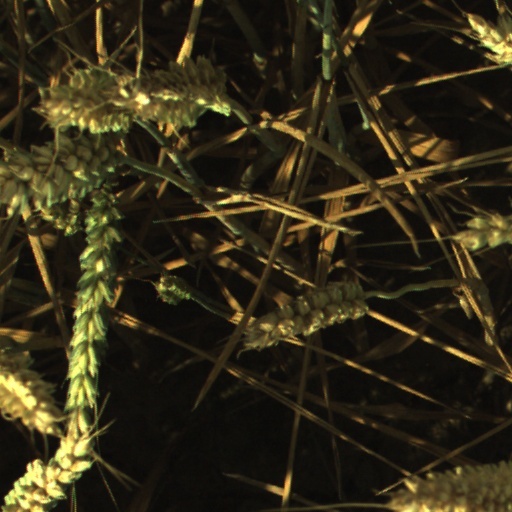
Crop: wheat